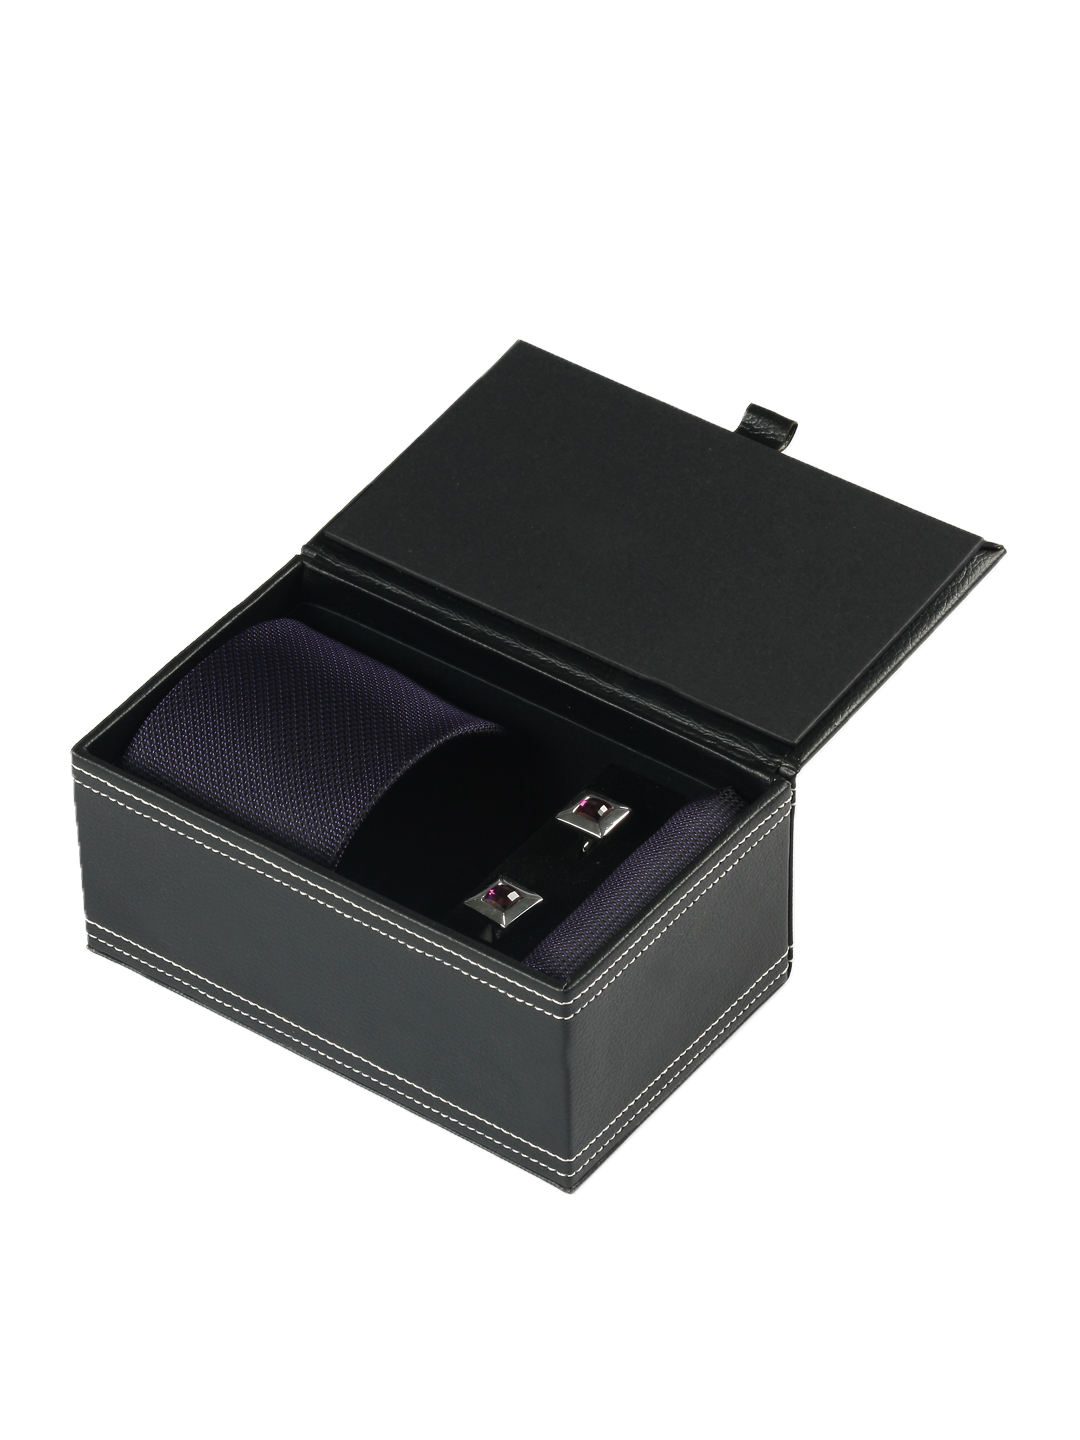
Turtle Men Formal Purple Tie
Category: Accessories / Accessories / Accessory Gift Set
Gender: Men
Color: Purple
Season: Fall 2011
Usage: Formal